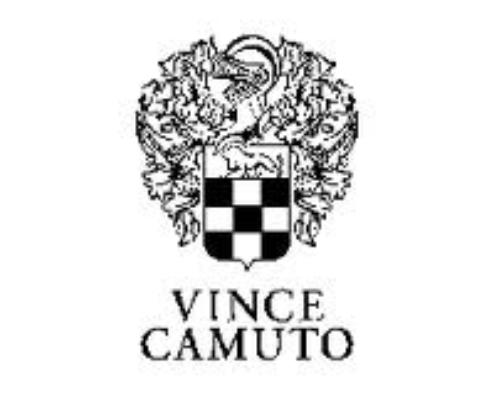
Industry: Clothes